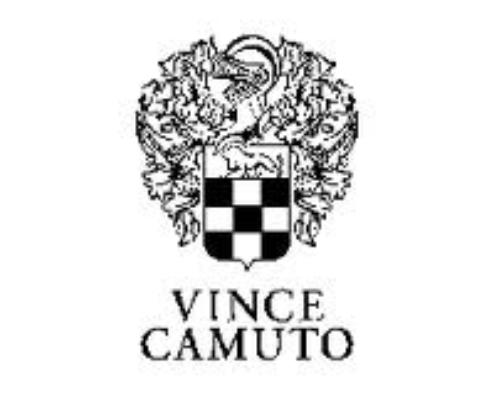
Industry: Clothes